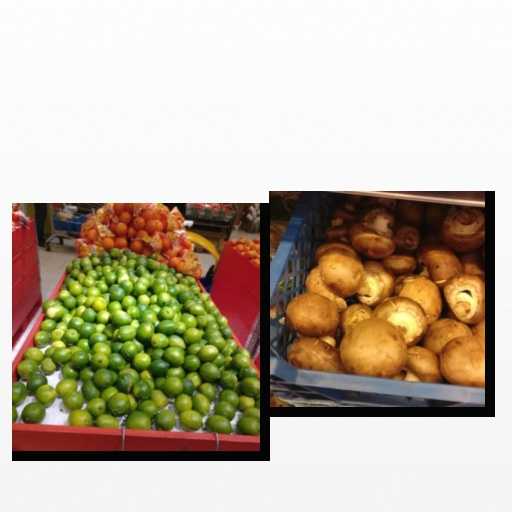
Food items: lime, mushroom